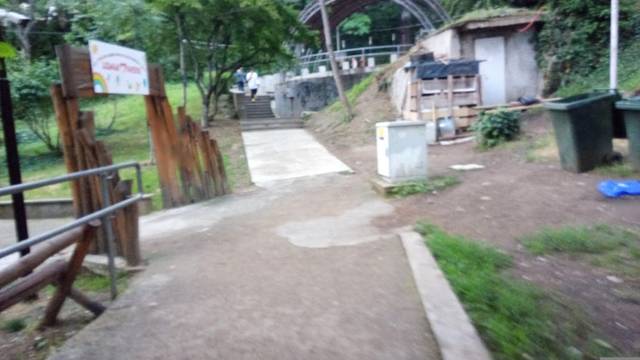
Region: Georgia
Coordinates: 41.711, 44.77